St. Michael's Roman Catholic Church, Convent, Rectory, and School

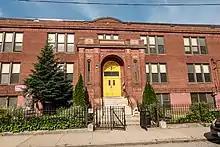
Bishop McVinney School, part of St. Michael's Roman Catholic Church

St. Michael's Roman Catholic Church, Convent, Rectory, and School is an historic Roman Catholic church complex at 251 Oxford Street in Providence, Rhode Island within the Diocese of Providence.